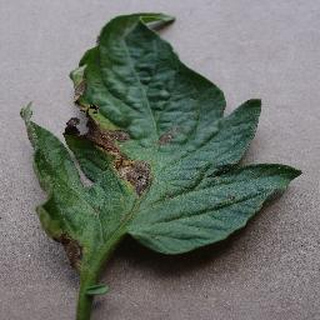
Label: tomato_early_blight